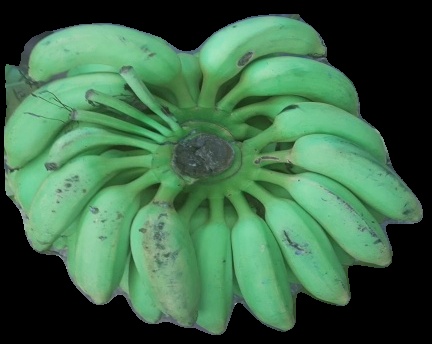
Variety: elakki-bale
Grade: grade2